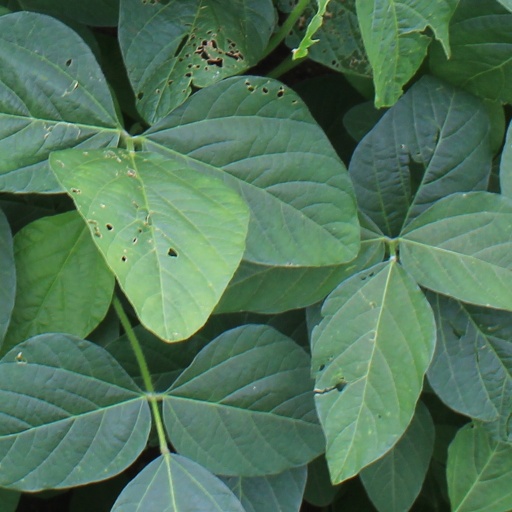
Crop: soybean